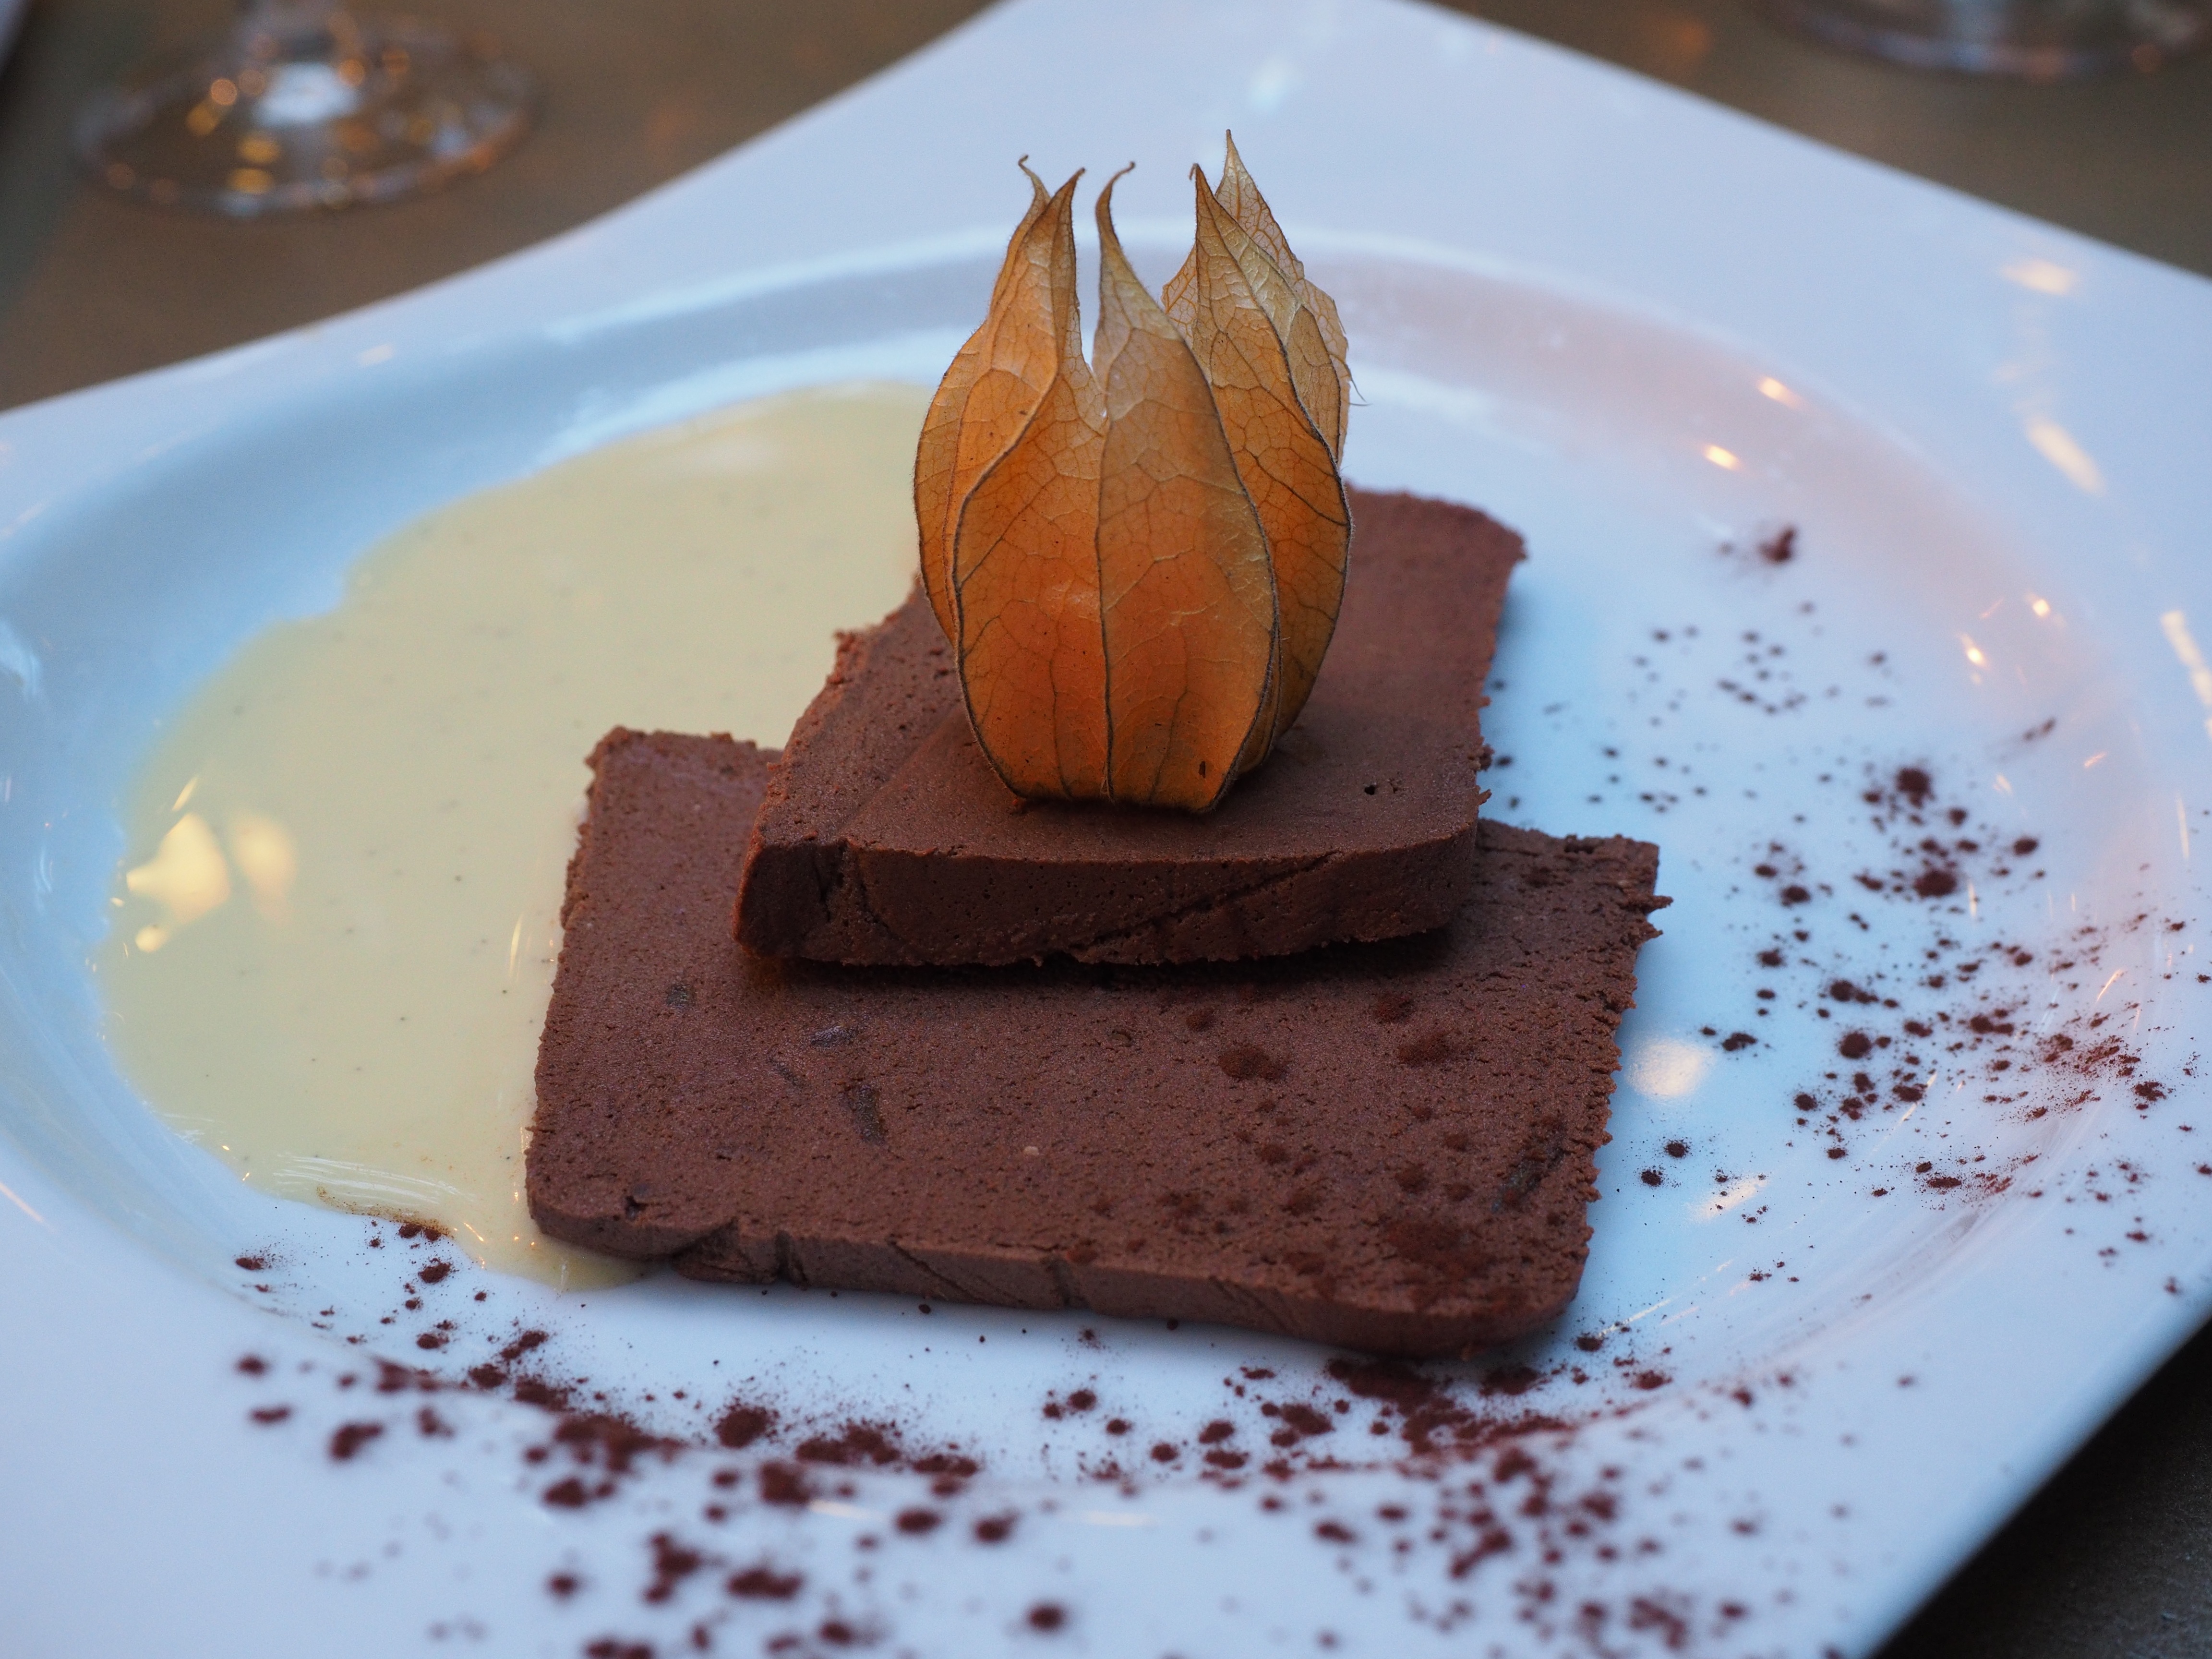
fruit, dish, meal, food, chocolate, gourmet, dessert, delicious, cake, chocolate cake, icing, nutrition, sweetness, physalis, lampionblume, solanaceae, flavor, cape gooseberry, nachtschattengew chs, parfait, physalis peruviana, andes berry, andes cherry, peruvian blasenkirsche, judenkirsche, chocolate parfait, buttercream, chocolate brownie, sachertorte, semifreddo